Empis borealis

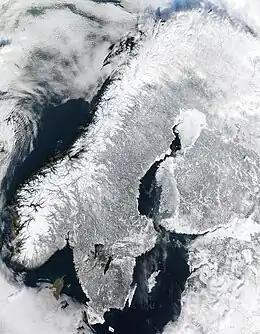

"Empis borealis" is reported to be the most common empidid species in the colder parts of Scandinavia, though the fly’s distribution ranges east to west from western Siberia to Great Britain and north to south from Scandinavia to the Alps.